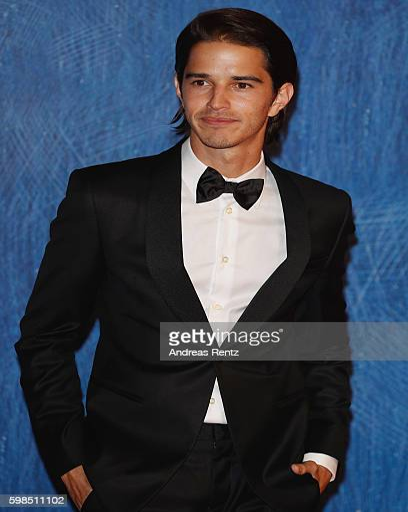
actor attends the premiere during festival at person